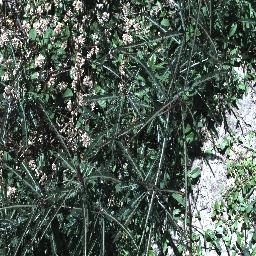
Label: parkinsonia